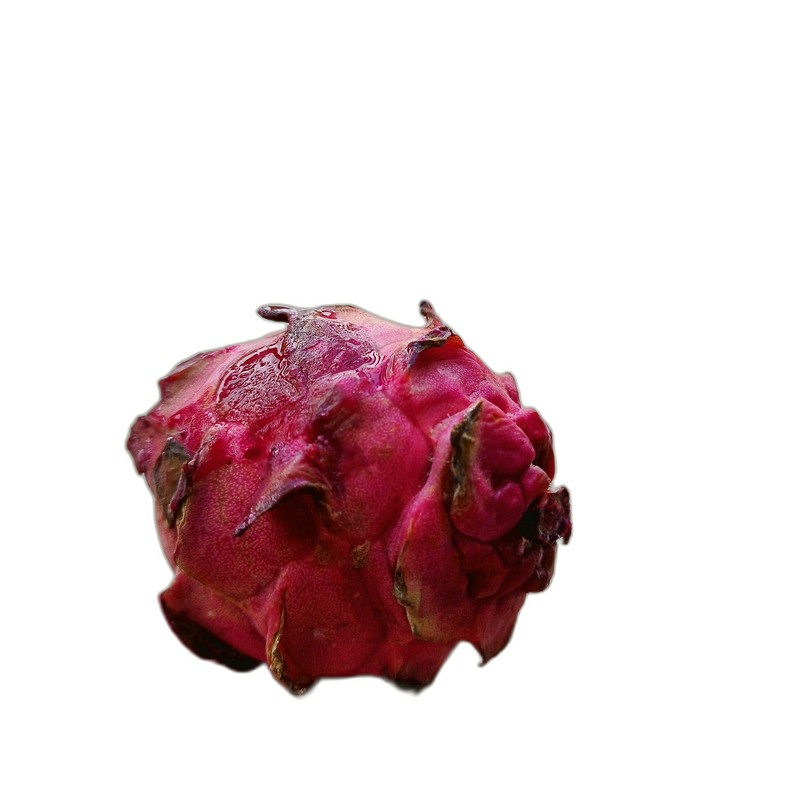
Label: Defect Dragon Fruit